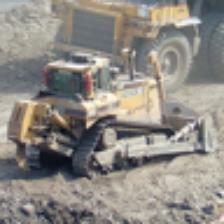
Label: NonHuman